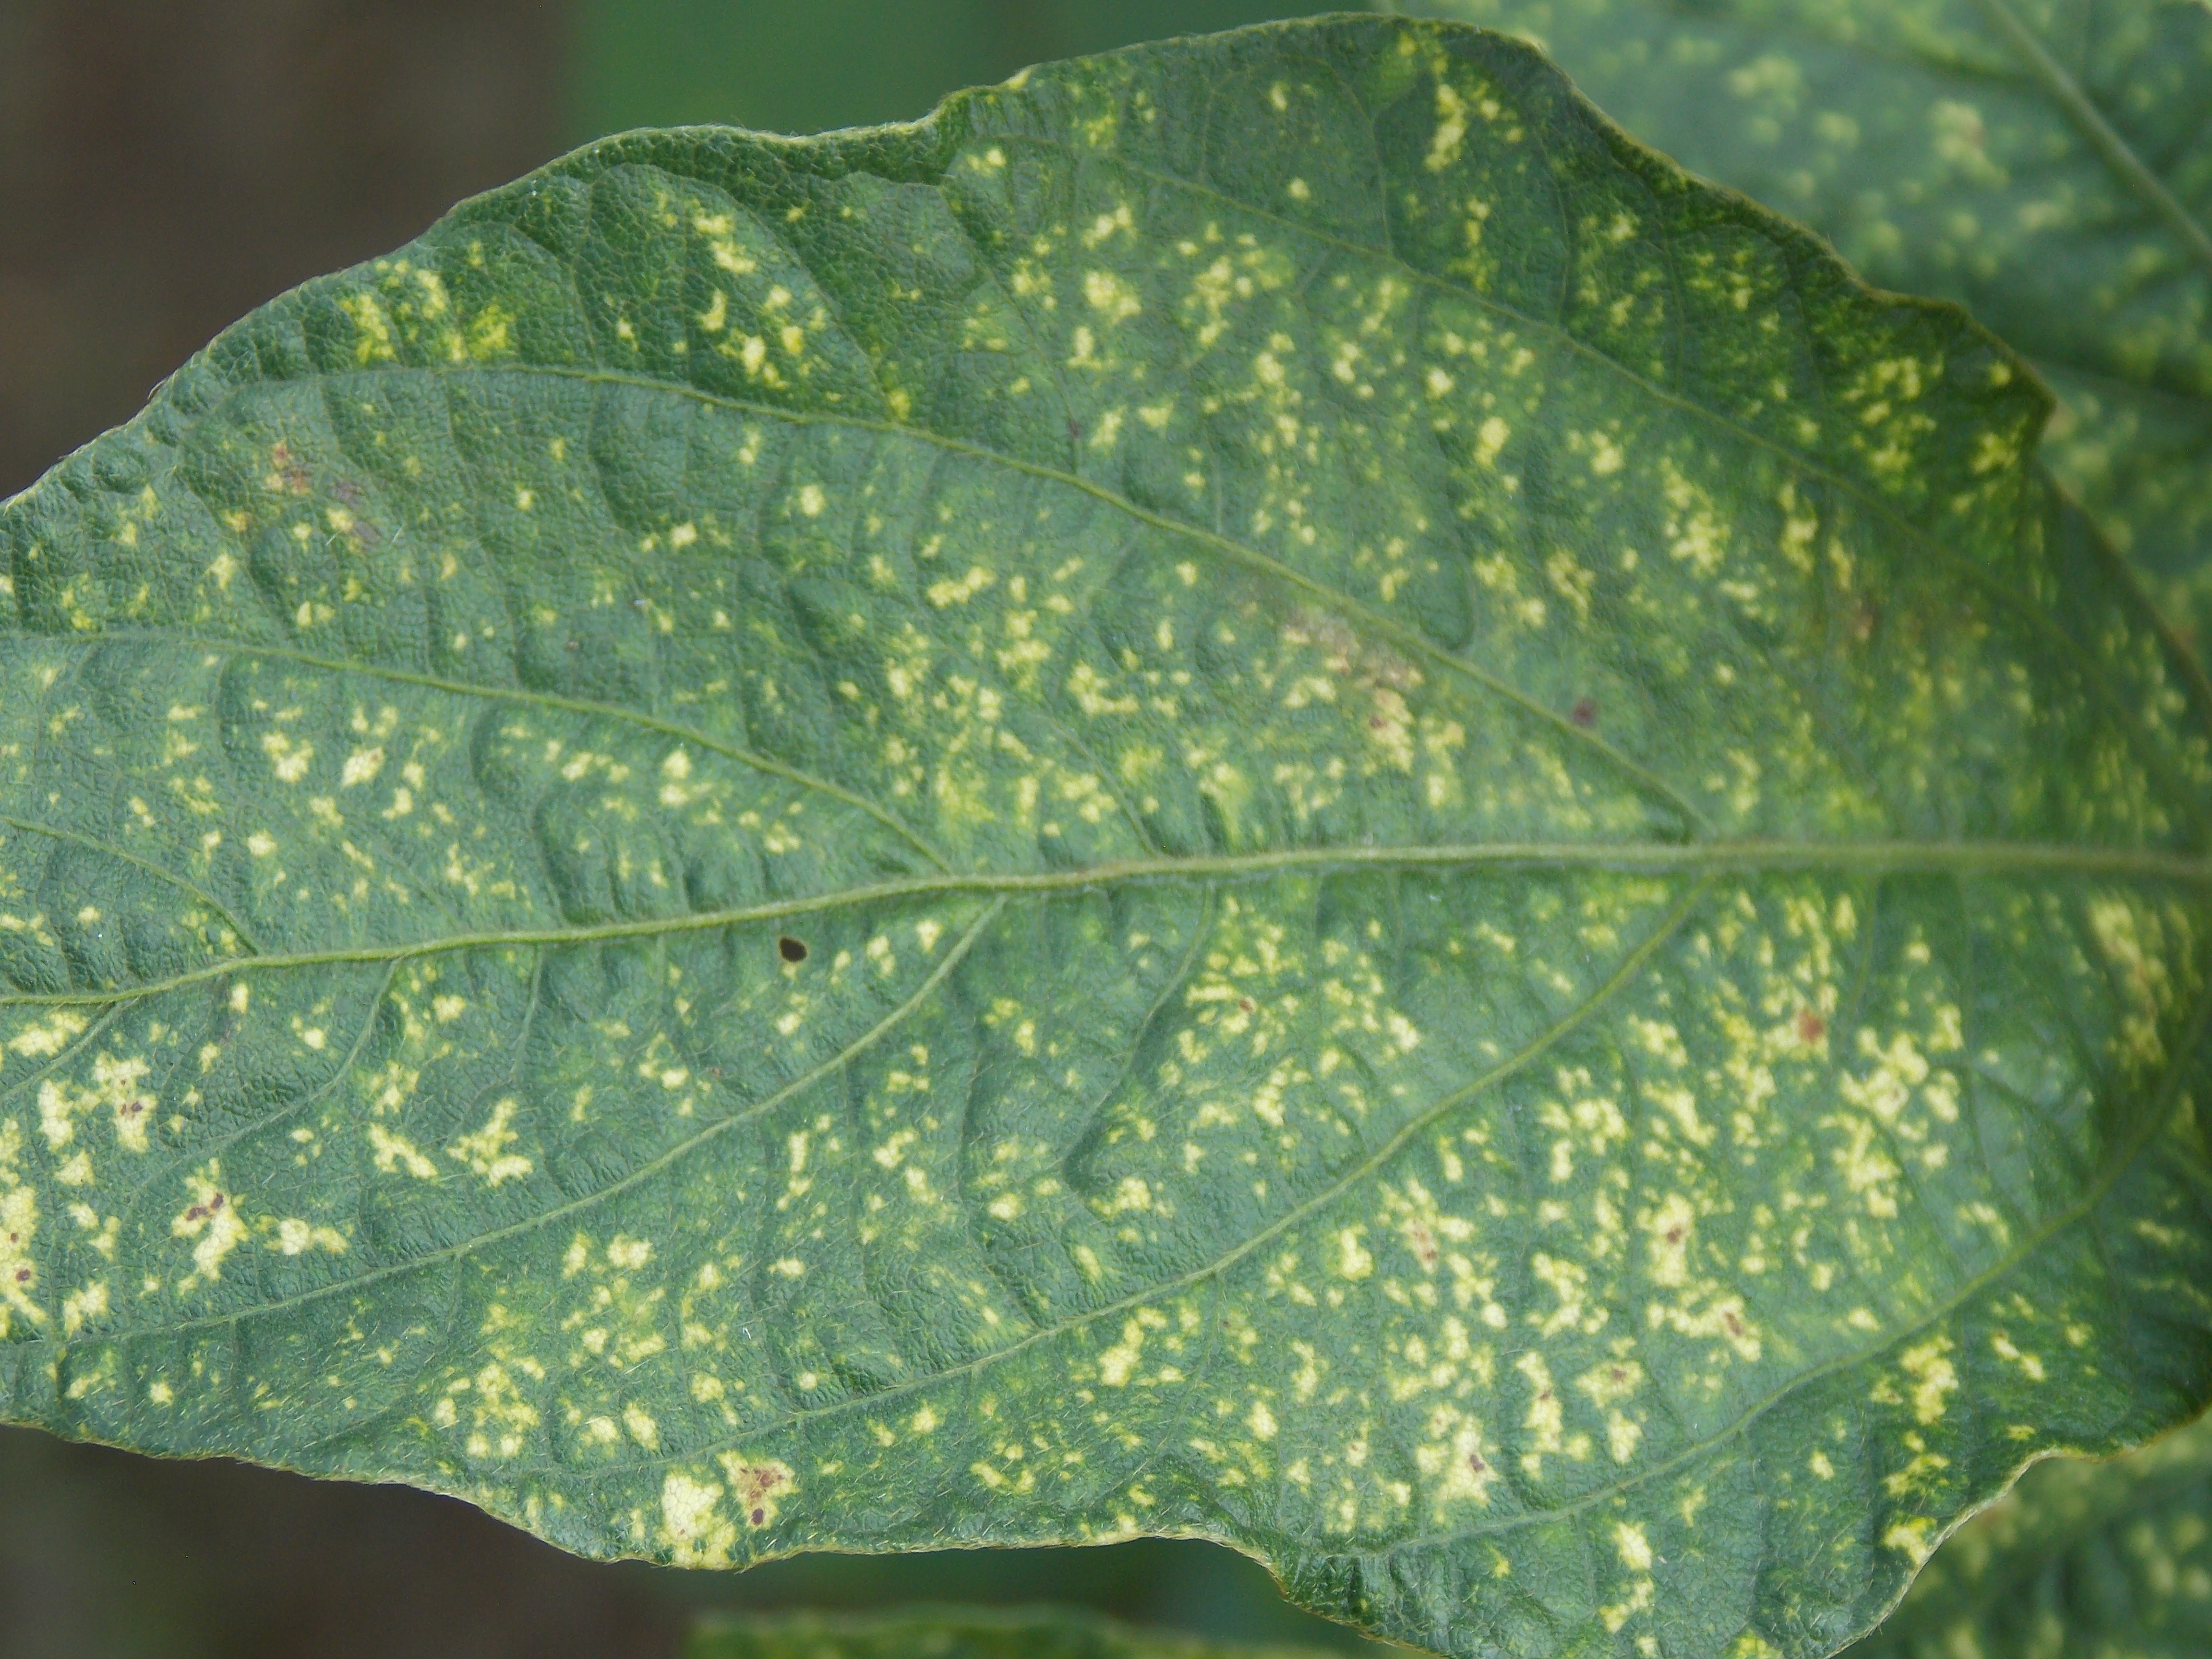
Label: Disease